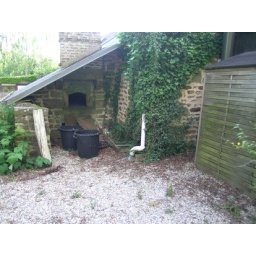
a pole cat lives in it